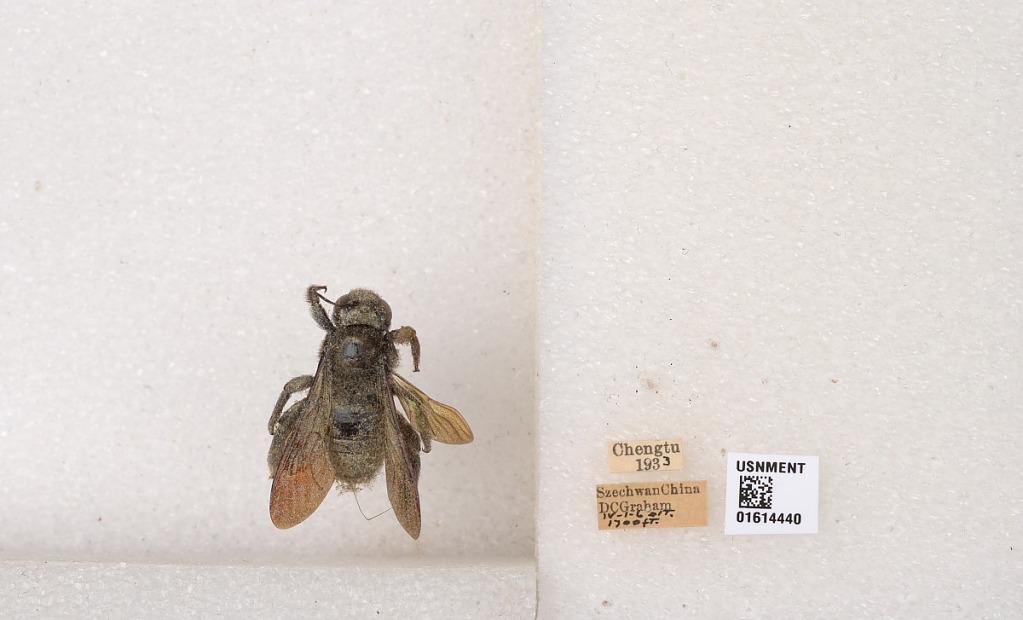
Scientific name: Xylocopa (Biluna) tranquebarorum tranquebarorum (Swederus)
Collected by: D. Graham
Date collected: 1933-4-1
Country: China
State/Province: Sichuan
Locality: Chengtu